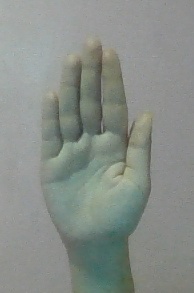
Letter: seen